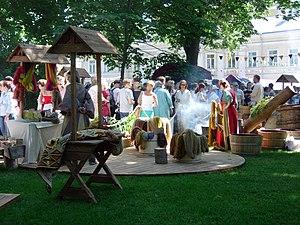
L'ancienne grande place est la place du marché médiévale située au centre de Turku en Finlande.